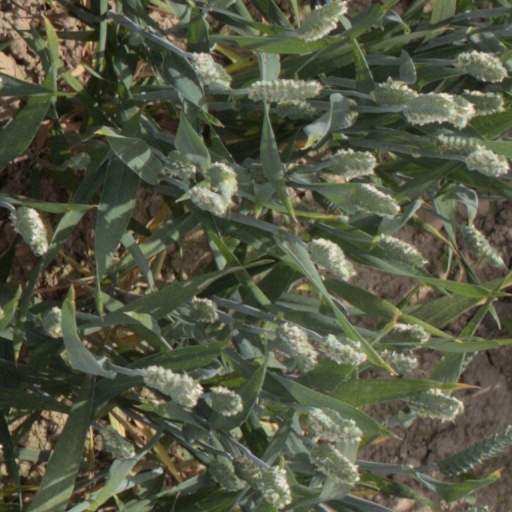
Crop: wheat